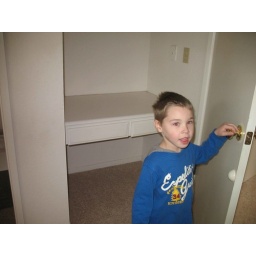
Built-in desk in office